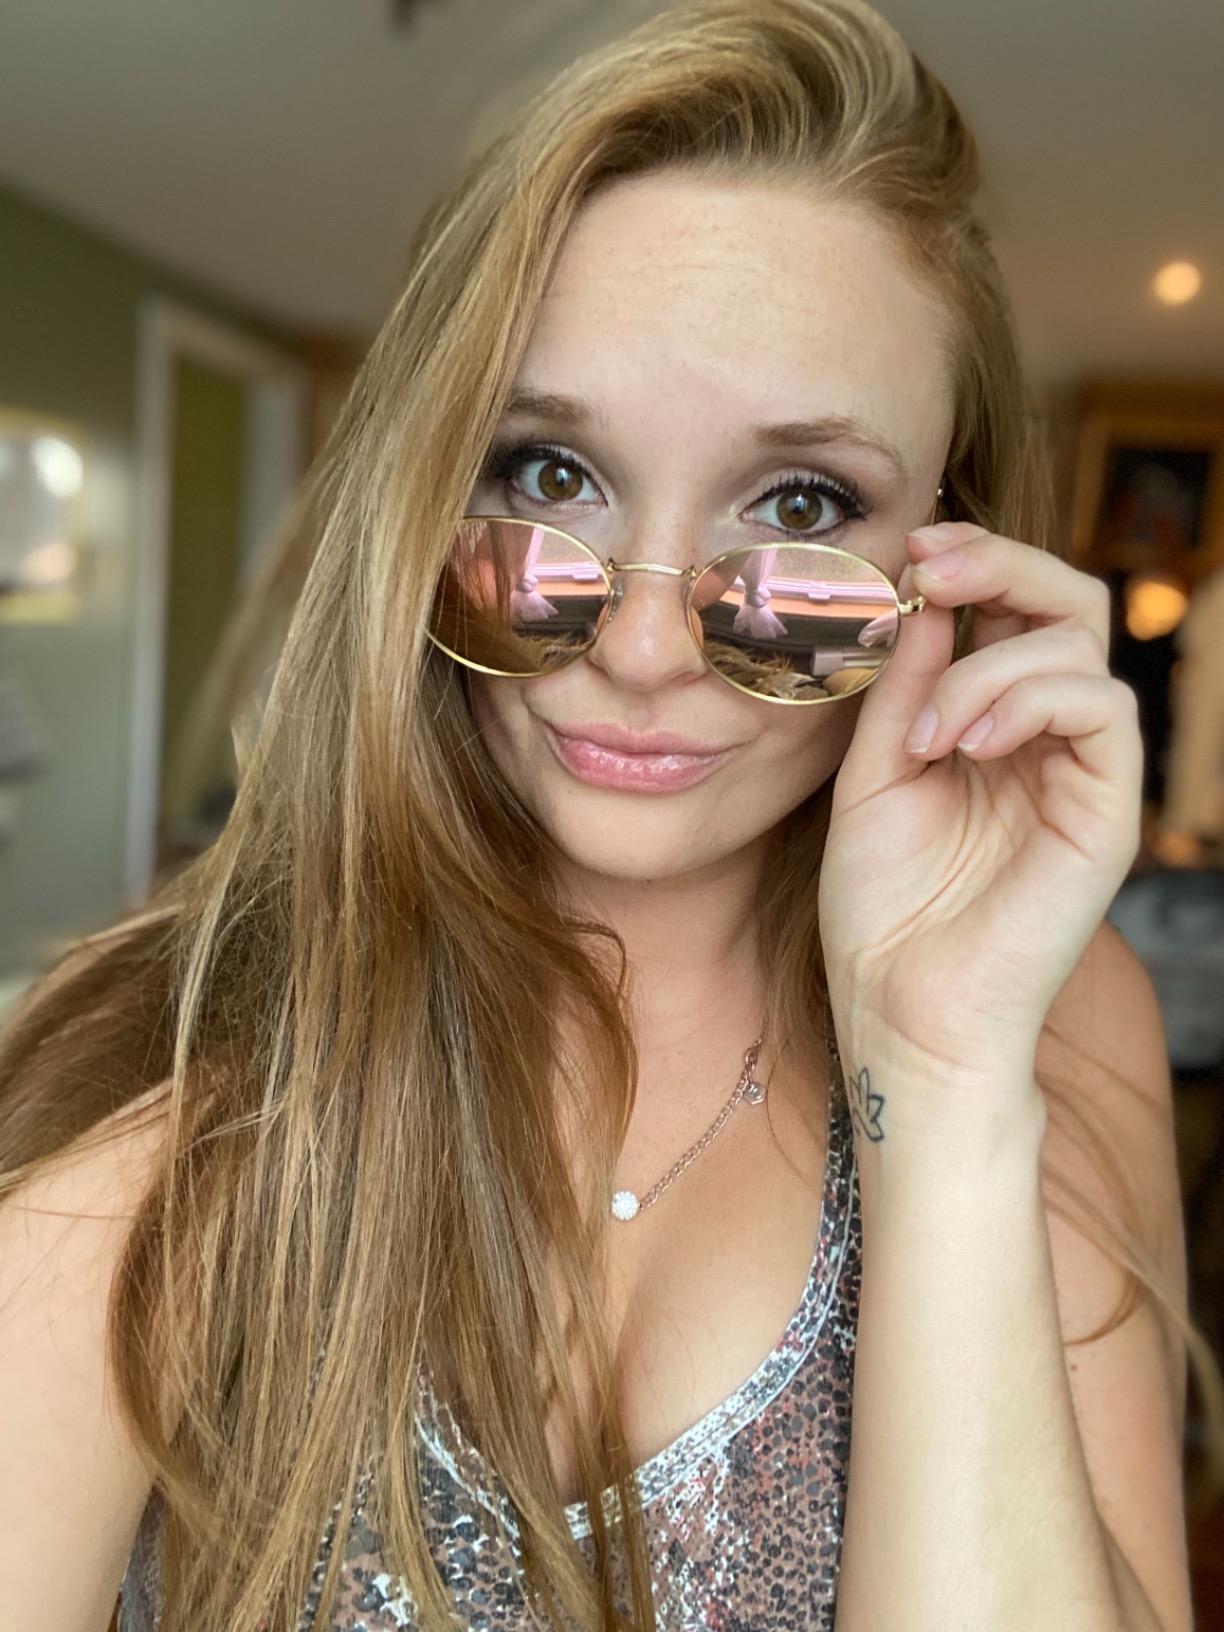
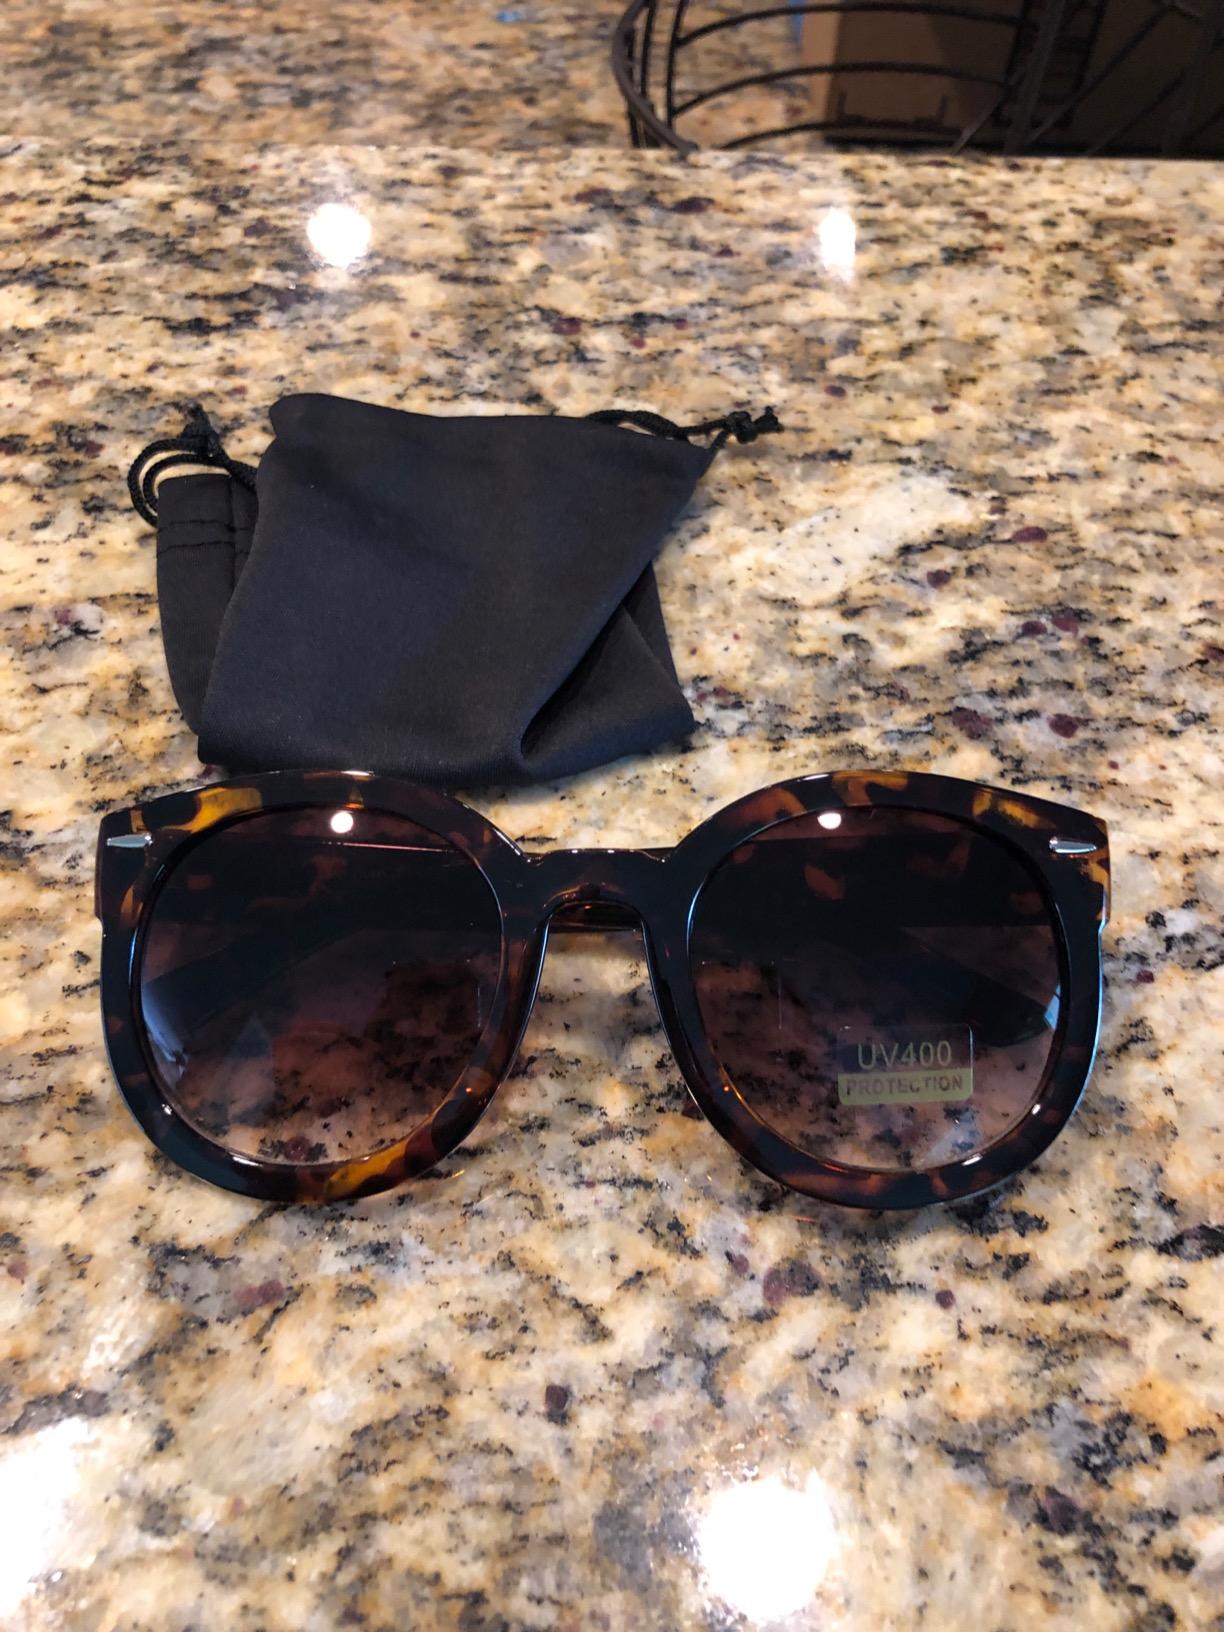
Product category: accessories_sunglasses
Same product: no